Stage station

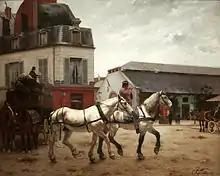
Spent coach-horses Place de Passy, Paris

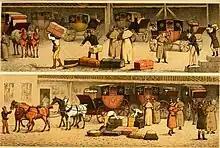
The Bull and Mouth's yard, St. Martin's Le Grand in 1838

A stage station, also known as a relay station, posting station or a staging post, is a facility along a main road or trade route where a traveller can rest or replace exhausted horses for fresh ones, since long journeys are much faster when using well fed and rested mounts. A "stage" is the space between the stops known as stations, posts, or relays.